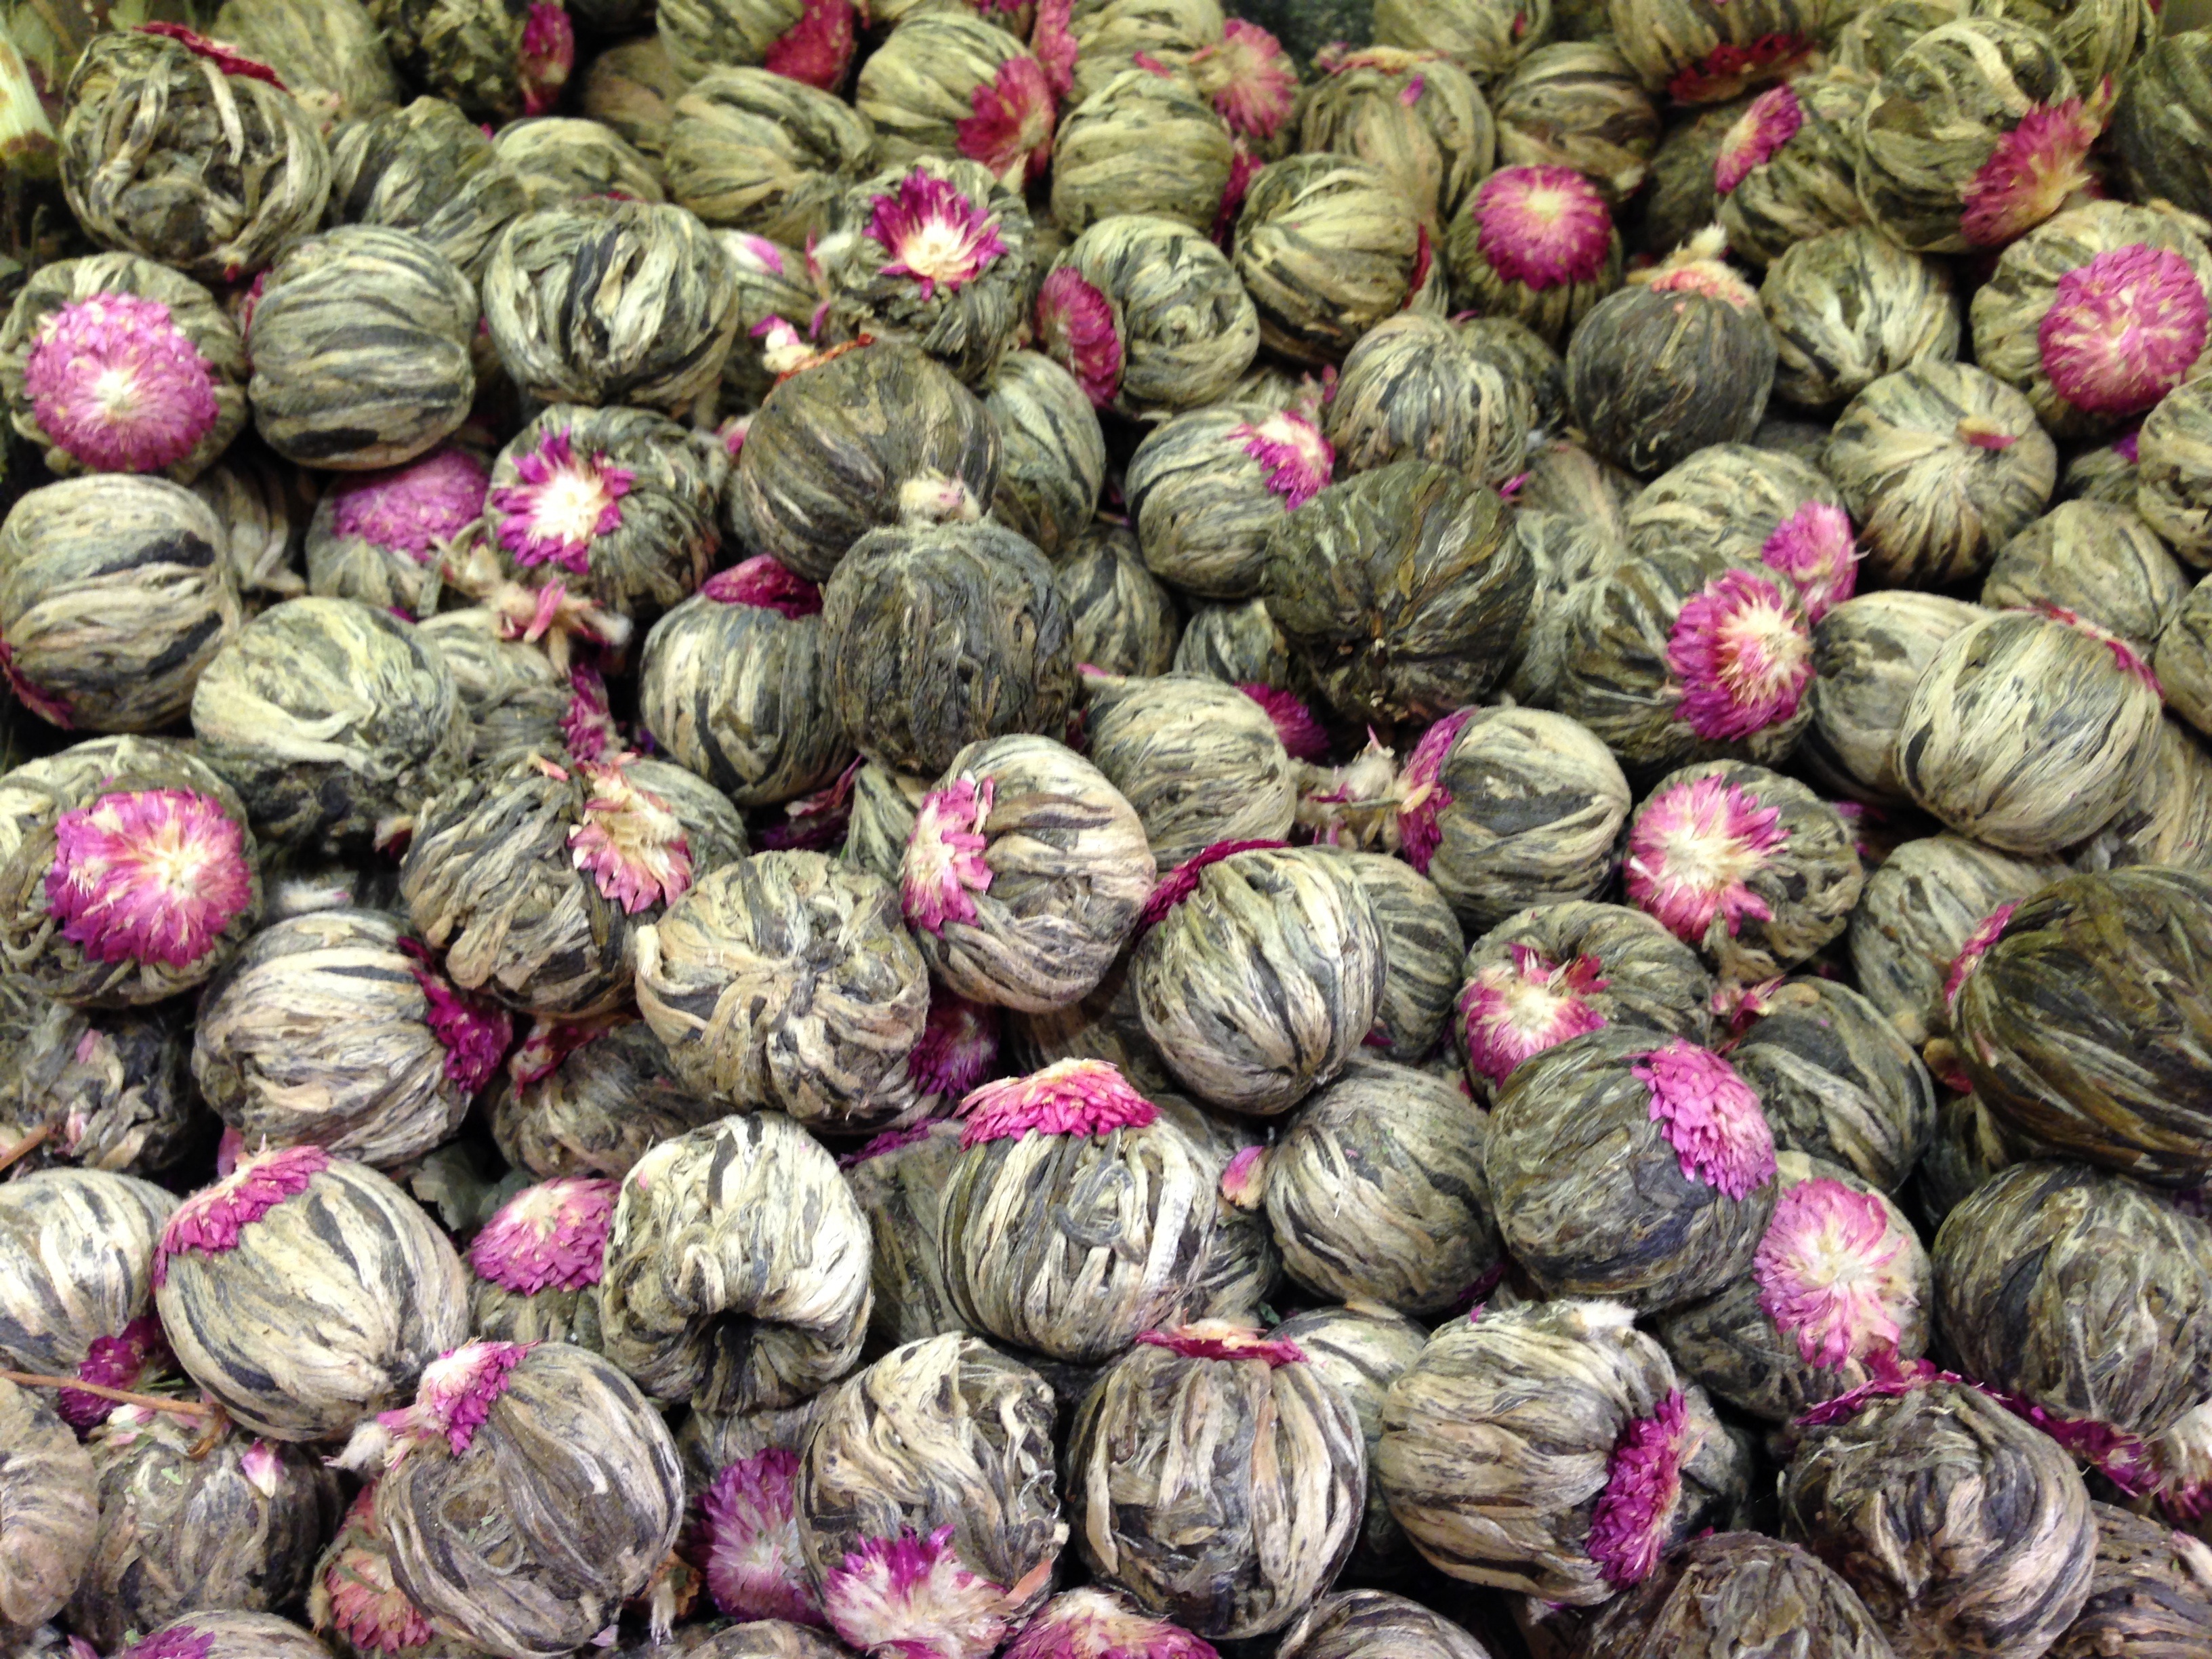
flower, food, produce, vegetable, market, dried, flowers, roses, dried flowers, flowering plant